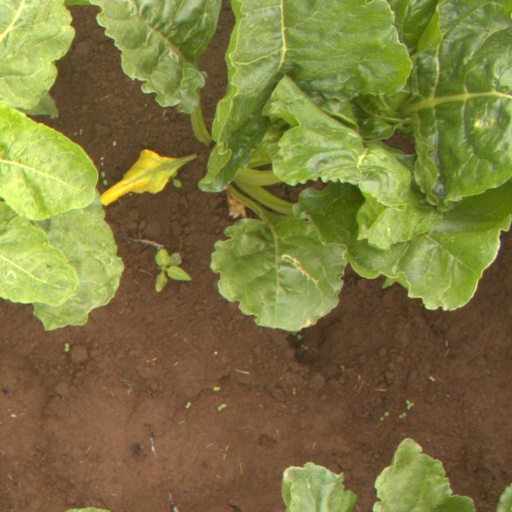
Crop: sugar beet